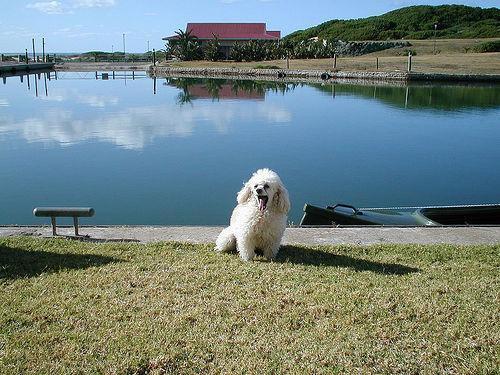
toy_poodle